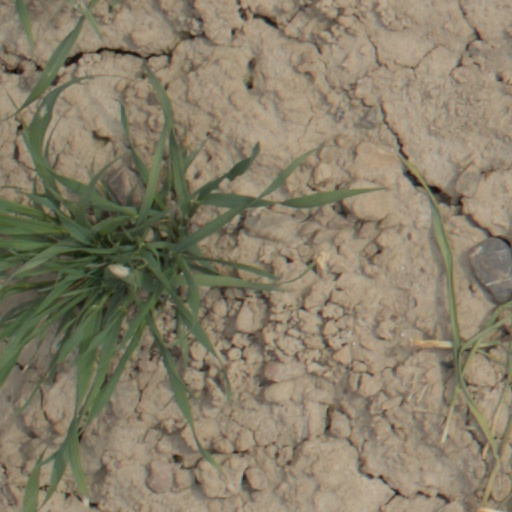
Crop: wheat